Sebastian Colloredo

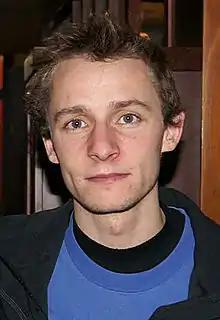
Colloredo in 2011

Sebastian Colloredo (born 9 September 1987 in Gemona del Friuli), "Sebo" or "Collo", is an Italian ski jumper who has competed since 2002. Competing in four Winter Olympics, he earned his best finish of 11th in the team large hill events in 2006 and 2018 while his best individual finish was 27th twice (individual normal hill: 2006, individual large hill: 2010).